Accademia dei Georgofili

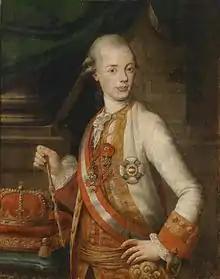
Peter Leopold, Grand Duke of Tuscany, the protector of the Academy of Georgofili by Pompeo Batoni

The Accademia dei Georgofili (Academy of Georgofili) is an educational institution in Florence, Italy. It was established in 1753. The academy has been a historic institution for over 250 years, and is best known for promoting, amongst scholars and landowners, the studying of agronomy, forestry, economy, geography and agriculture.